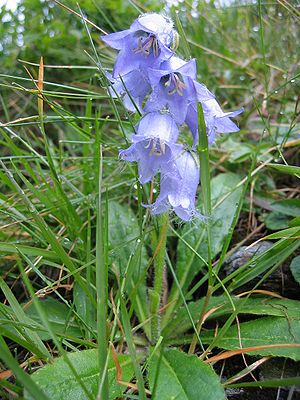
Skægklokke / Galleri
Vækstform.
Skæg-Klokke er en art af flerårige blomstrende planter i klokke-slægten, som er hjemmehørende i Norge, Frankrig, Italien og Centraleuropa.